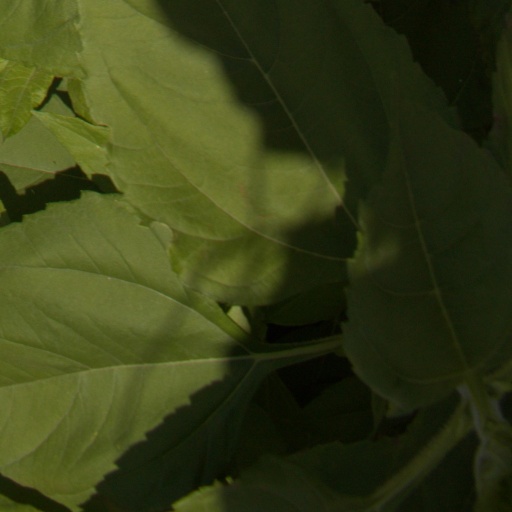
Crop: Jerusalem artichoke